Blue wildebeest

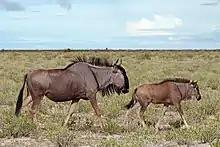
A female and her calf

The wildebeest usually rest close to others of their kind and move about in loose aggregations. Males form bachelor herds, and these can be distinguished from juvenile groups by the lower amount of activity and the spacing between the animals. Around 90% of the male calves join the bachelor herds before the next mating season. Bulls become territorial at the age of four or five years, and become very noisy (most notably in the western white-bearded wildebeest) and active. The bulls tolerate being close to each other and of plain can accommodate 270 bulls. Most territories are of a temporary nature and fewer than half of the male population hold permanent territories. In general, blue wildebeest rest in groups of a few to thousands at night, with a minimum distance of between individuals (though mothers and calves may remain in contact). They are a major prey item for lions, cheetahs, leopards, African wild dogs, hyenas, and Nile crocodiles.